Strategy and tactics of guerrilla warfare

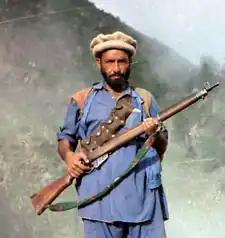
Afghan Mujahideen

Relationships with civilian populations are influenced by whether the guerrillas operate among a hostile or friendly population. A friendly population is of immense importance to guerrilla fighters, providing shelter, supplies, financing, intelligence and recruits. The "base of the people" is thus the key lifeline of the guerrilla movement. In the early stages of the Vietnam War, American officials "discovered that several thousand supposedly government-controlled 'fortified hamlets' were in fact controlled by Viet Cong guerrillas, who 'often used them for supply and rest havens'."